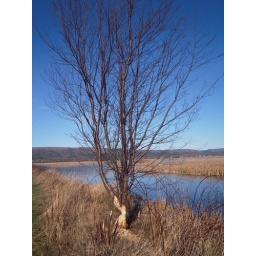
black cherry tree gnawed by beaver